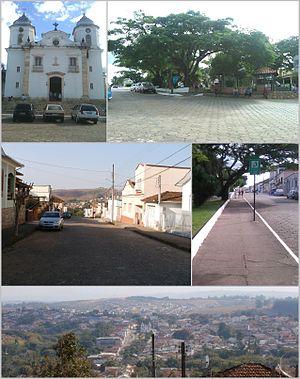
Andrelândia est une ville brésilienne du sud de l'État du Minas Gerais.